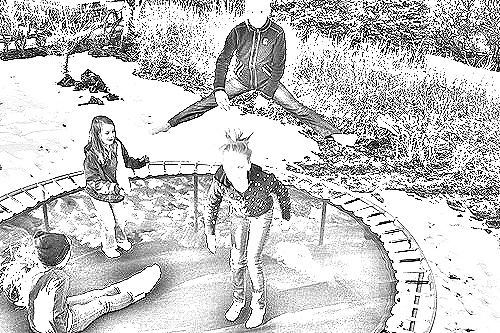
Portrait style: Sketch Portrait